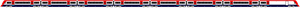
Juniper est une famille de trains électriques construits par Alstom utilisés sur le réseau ferroviaire en Grande-Bretagne.